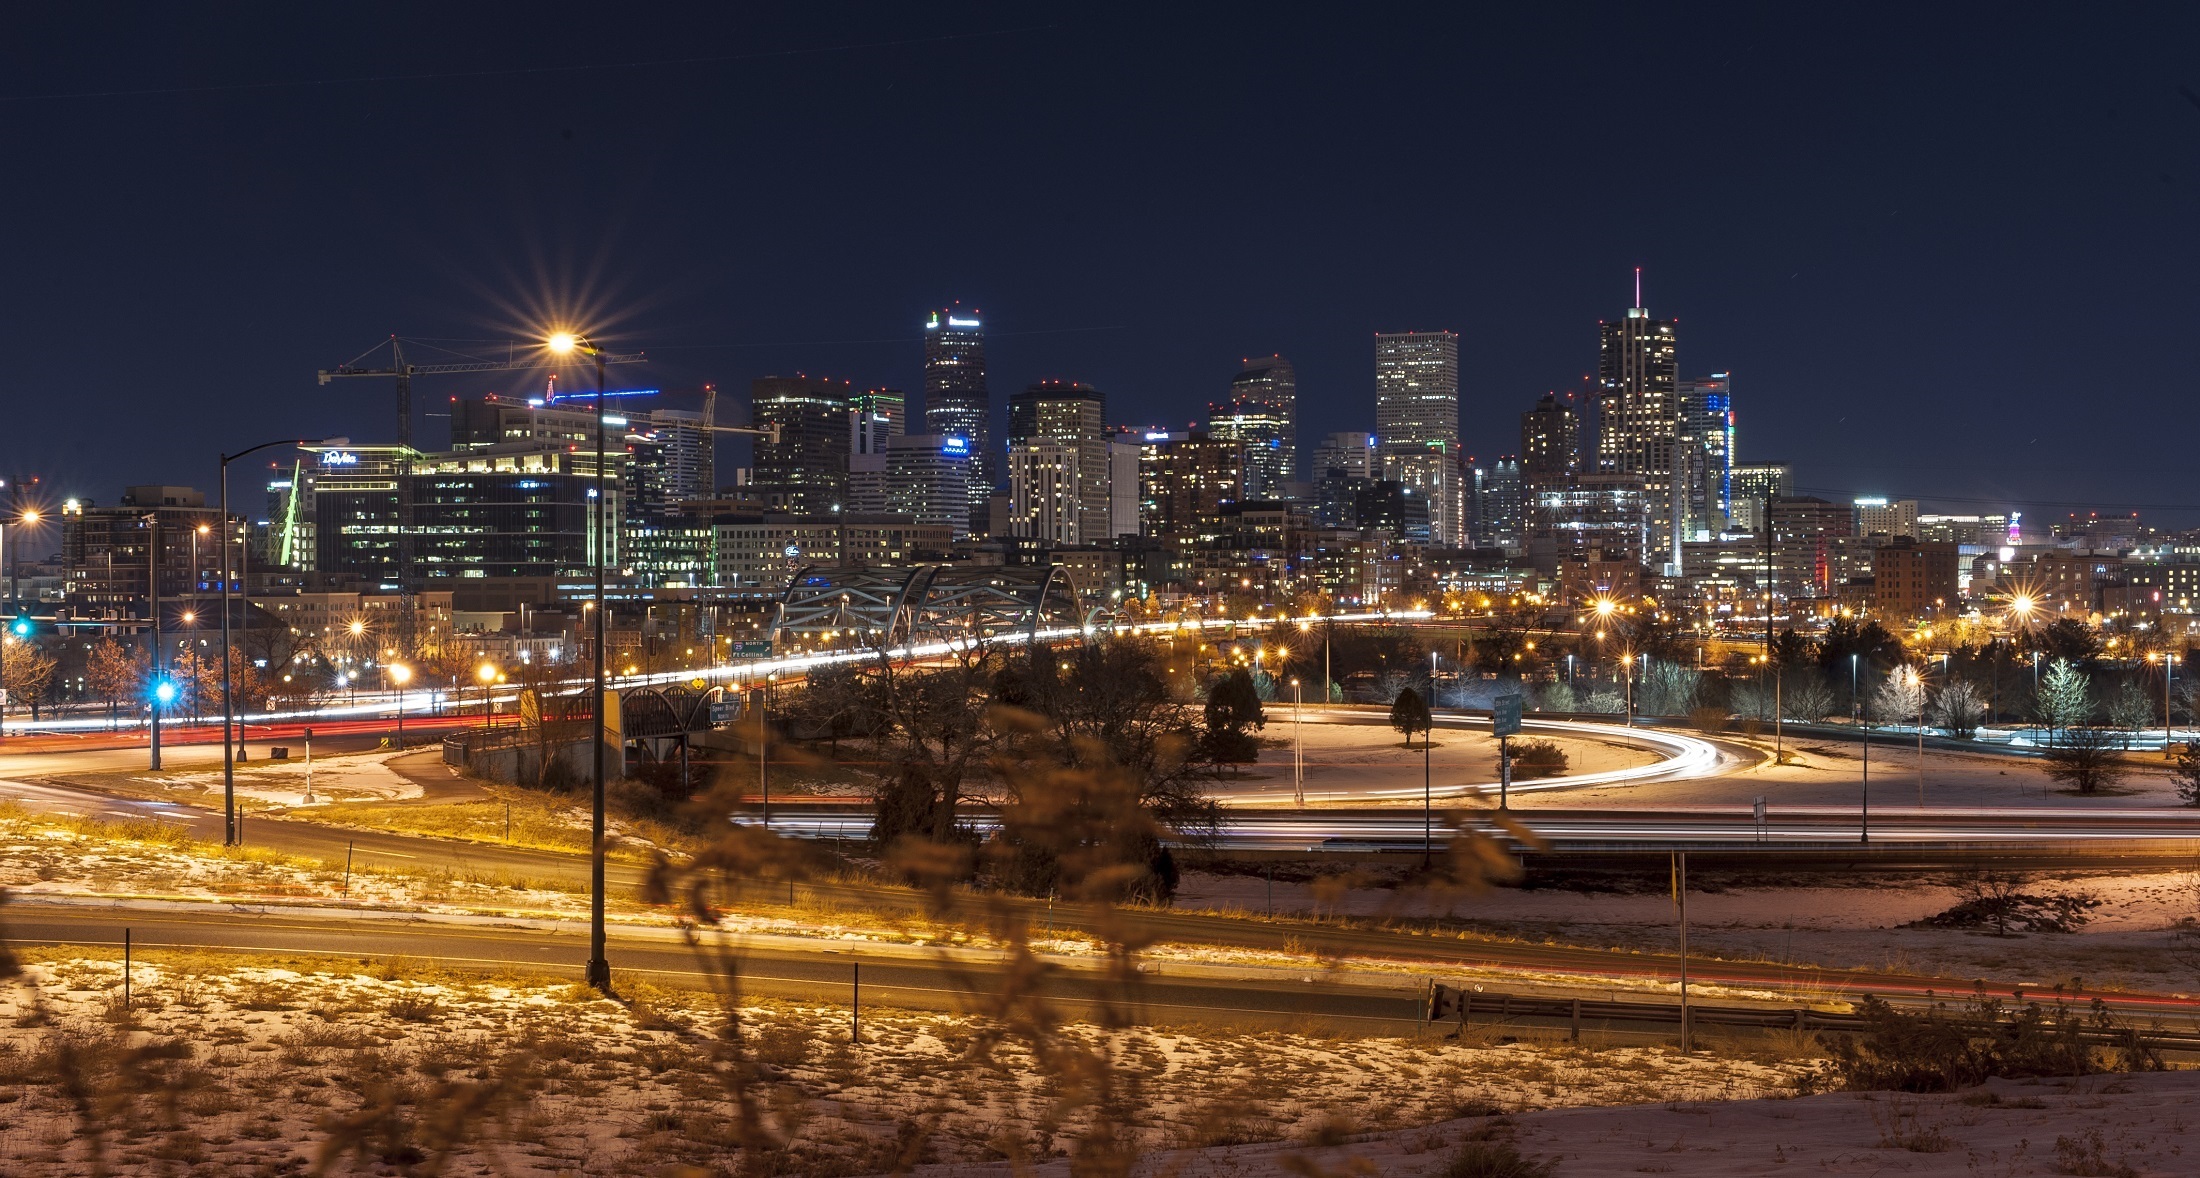
landscape, sky, skyline, night, view, city, skyscraper, urban, cityscape, panorama, downtown, dusk, evening, reflection, scenic, usa, landmark, stadium, lights, colorado, illumination, denver, metropolis, aerial photography, urban area, human settlement, metropolitan area